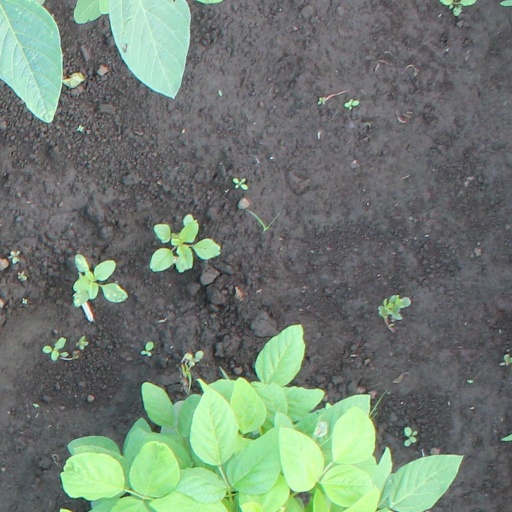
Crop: soybean